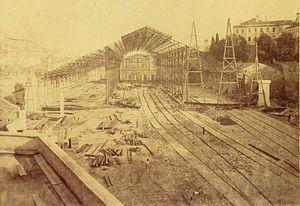
Construction de la gare de Rossio, Lisbonne, Portugal